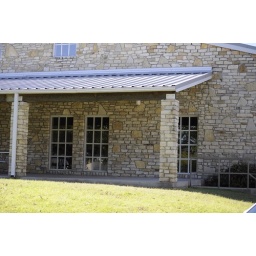
There was also a huge white building in direct sun off to the right across a small parking lot...